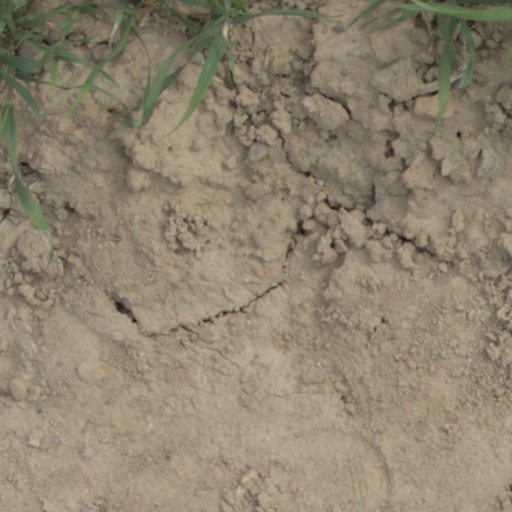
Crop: wheat